Howrah–Purulia Express

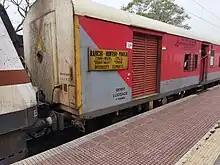
Howrah-Purulia Superfast Express train board.

The 12827 / 12828 Howrah–Purulia Superfast Express is a Superfast Express train of Indian Railways – South Eastern Railway zone that runs between and in India.